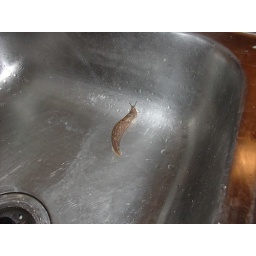
We woke up to this in our kitchen sink the other morning.